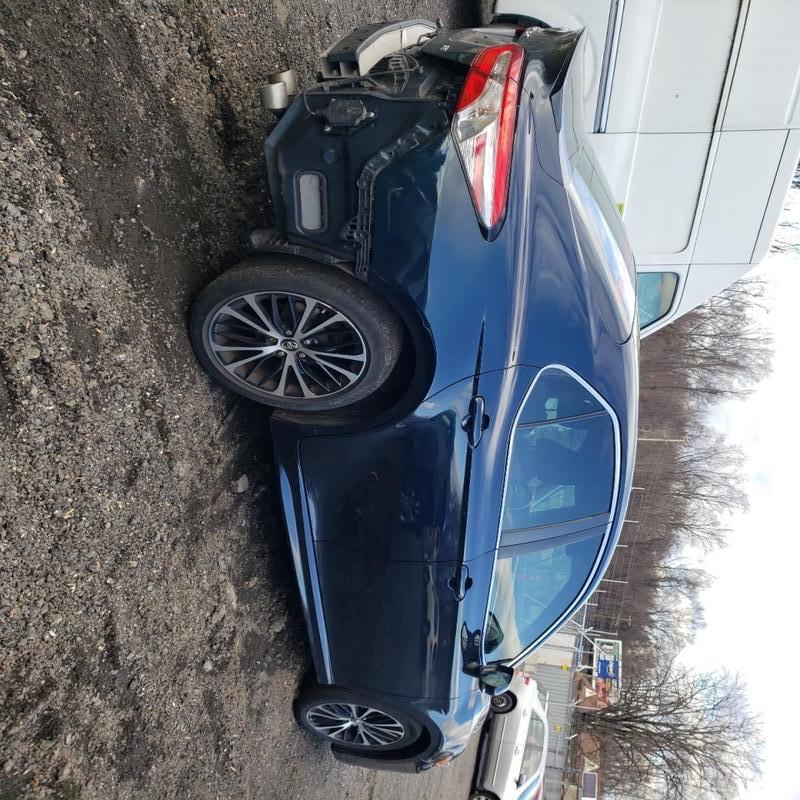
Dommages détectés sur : pare-choc avant, capot, porte avant droite, porte arrière droite, aile arrière droite, pare-choc arrière, plaque d'immatriculation arrière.
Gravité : majeur